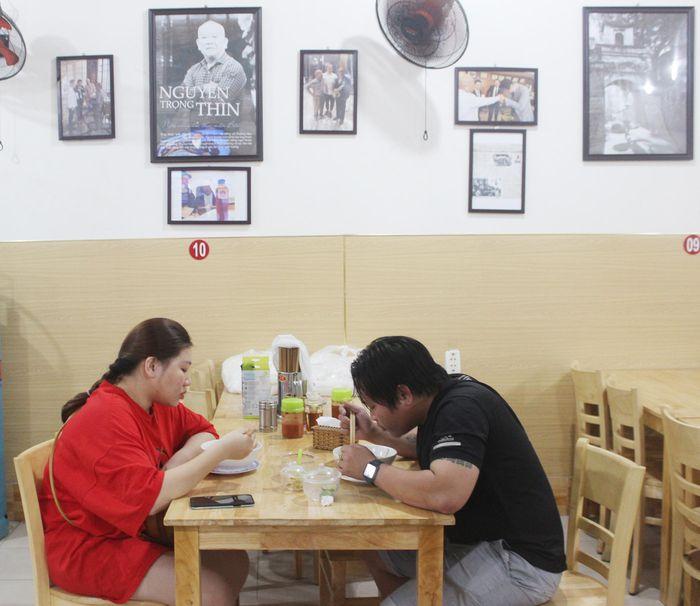
có một người đàn ông và một người phụ nữ đang ngồi ăn ở bên bàn